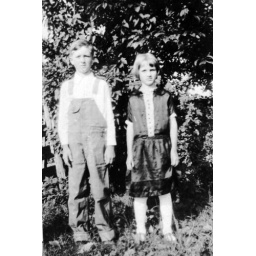
boy in bibs & girl in dress